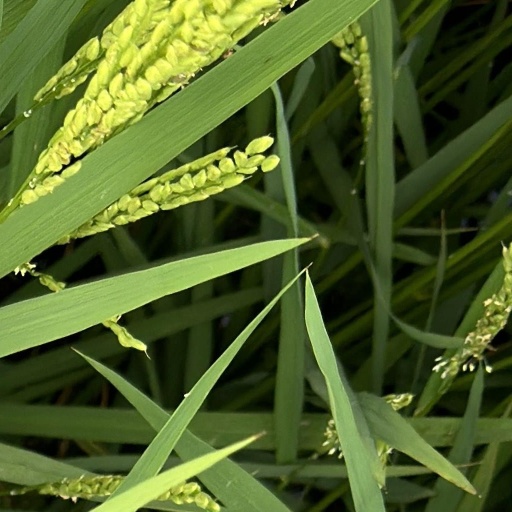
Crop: rice